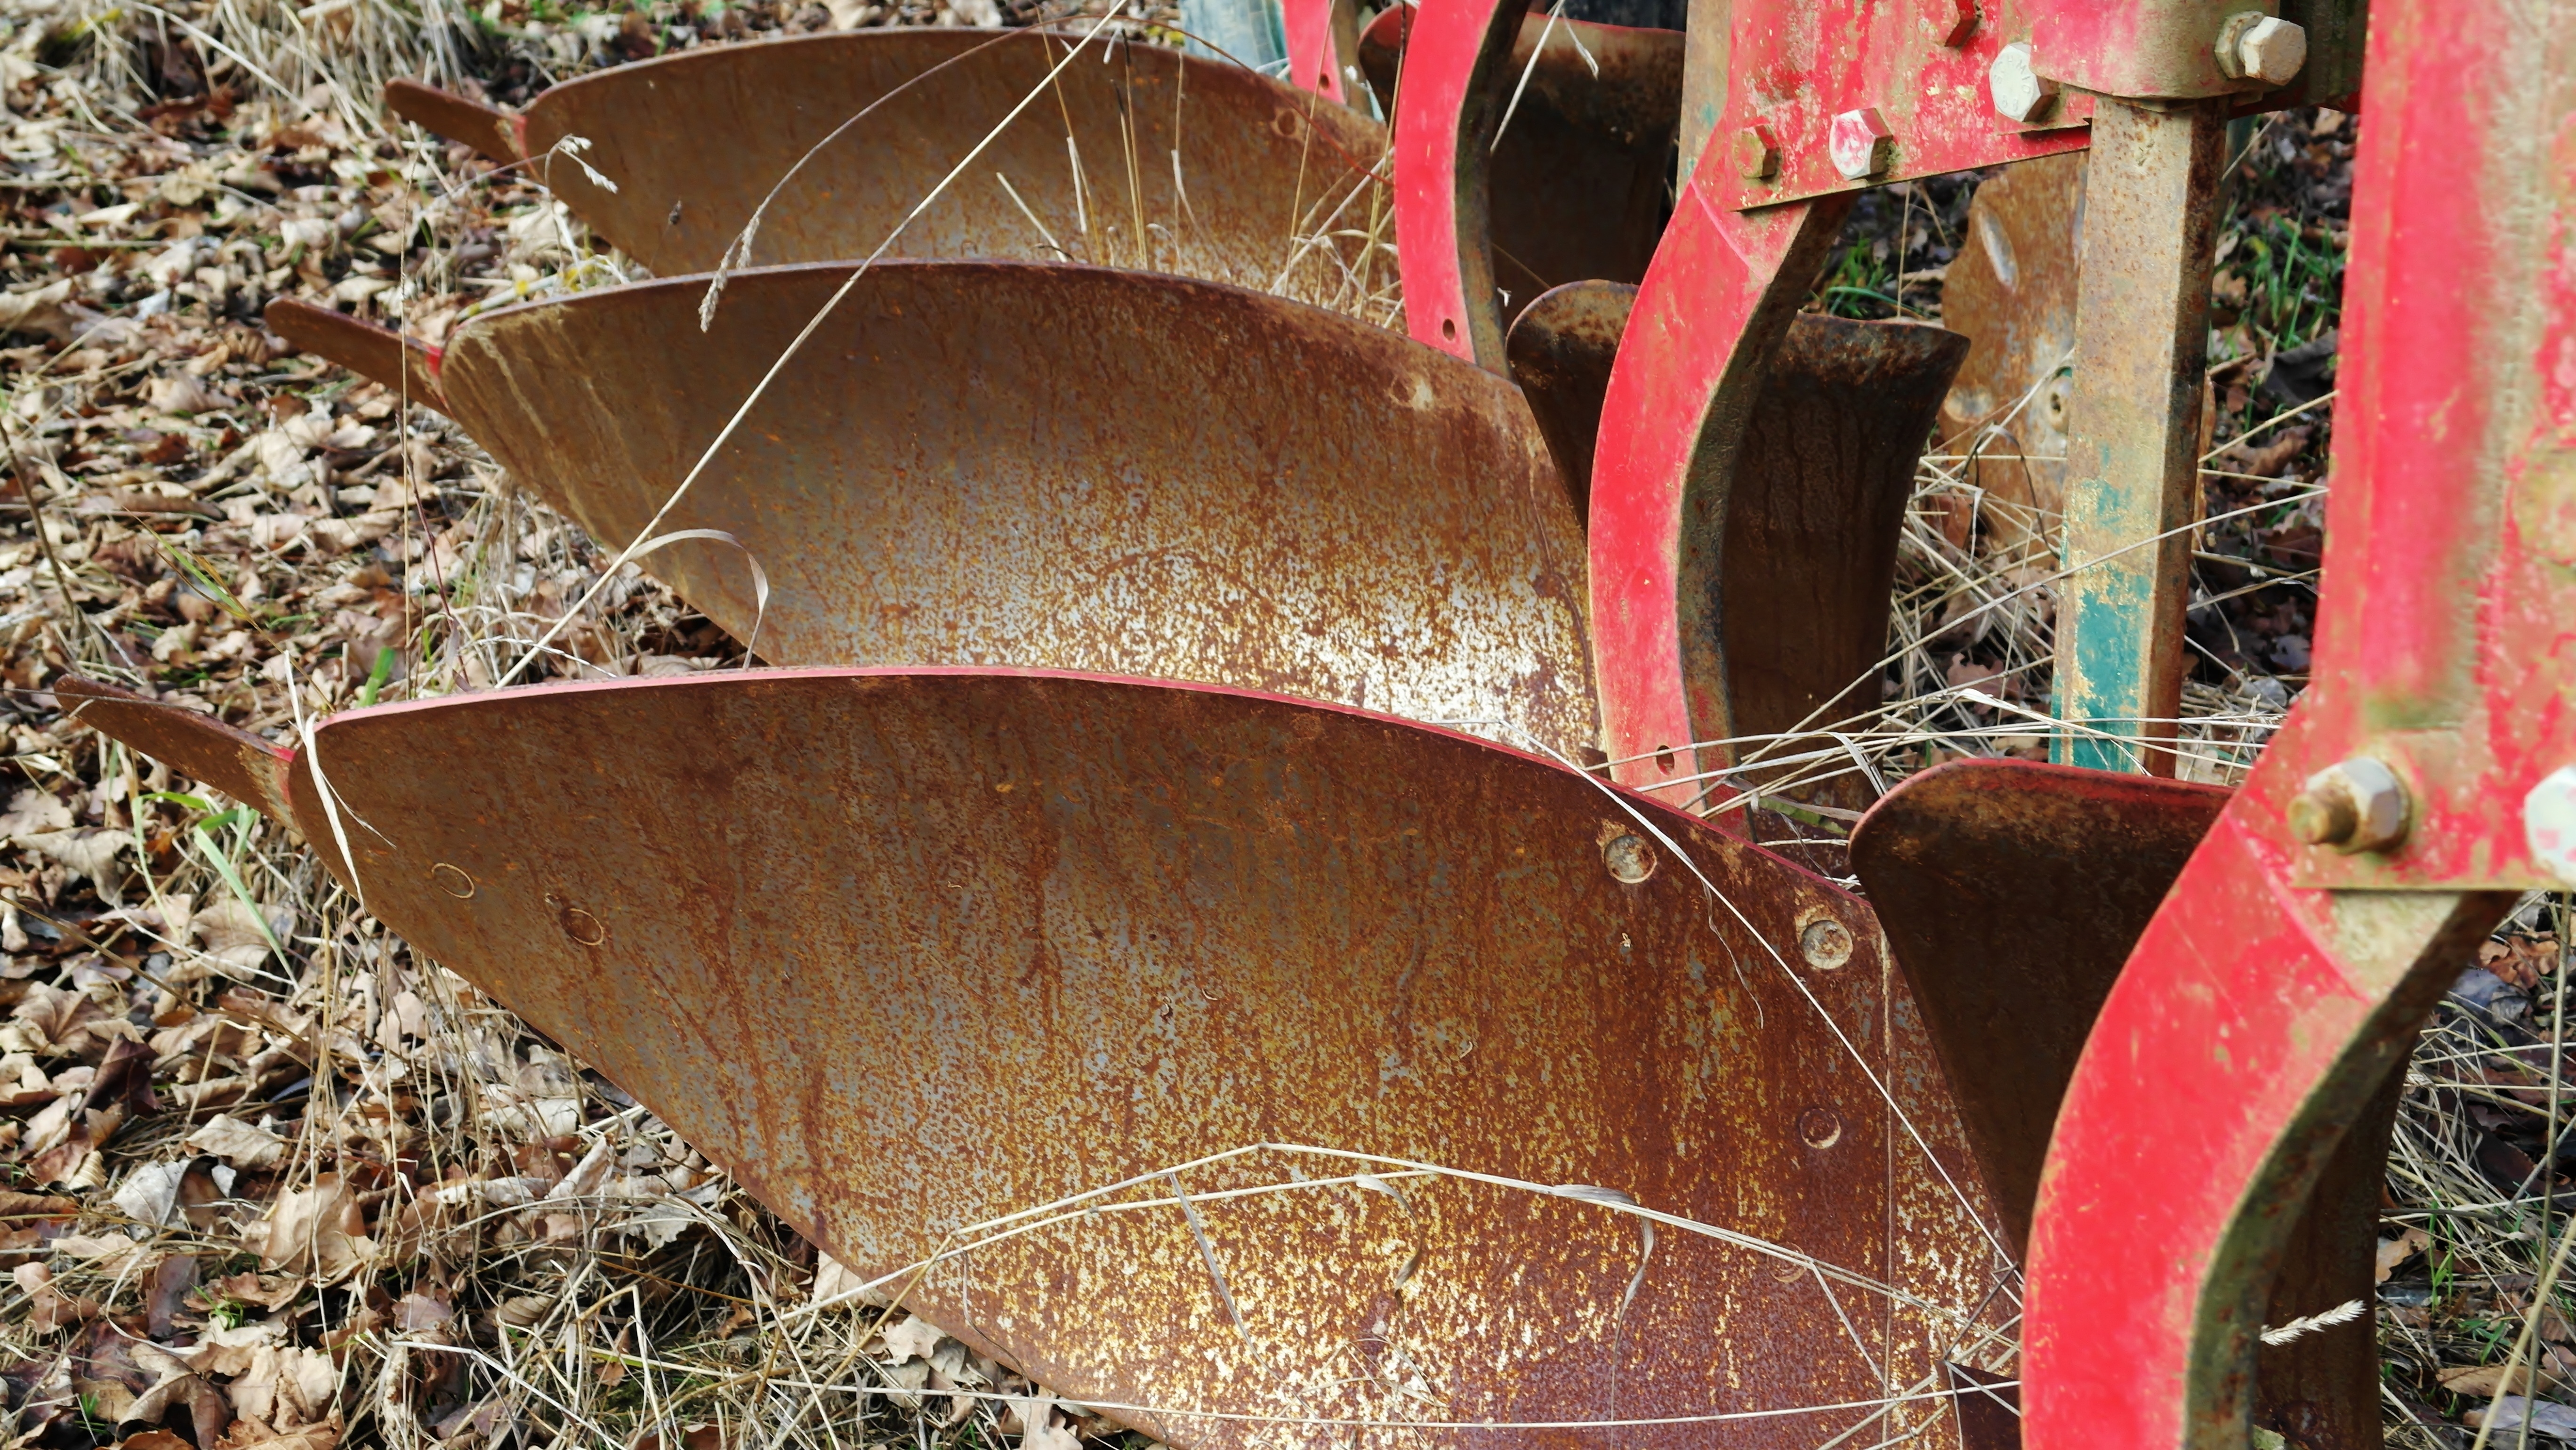
work, plant, wood, farm, wheel, leaf, flower, old, rustic, rural, machine, agriculture, device, agricultural, rusted, plough, stainless, tillage equipment